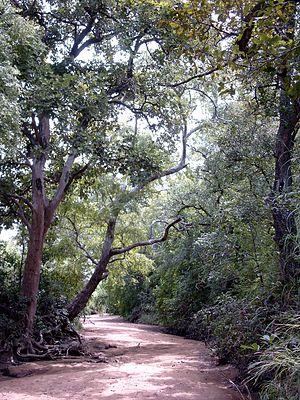
Les paysages naturels du Burkina Faso, depuis la zone semi-désertique du Sahel au nord jusqu'à la forêt guinéenne du sud du pays, en passant par les savanes soudano-guinéennes, sont protégés par un réseau d'aires protégées.